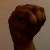
The image shows a hand gesture representing the letter 'M' in Indian Sign Language.